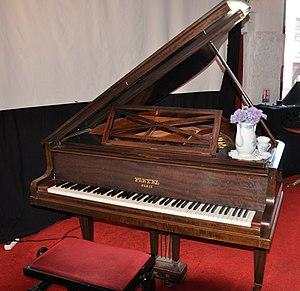
Pleyel est une marque de pianos française fondée en 1807 par Ignace Pleyel. C'est l'une des plus anciennes manufactures de pianos. Elle a fait reconnaître son savoir-faire auprès de nombreux artistes parmi lesquels Frédéric Chopin, Camille Saint-Saëns, Maurice Ravel, Igor Stravinsky et Manuel de Falla.